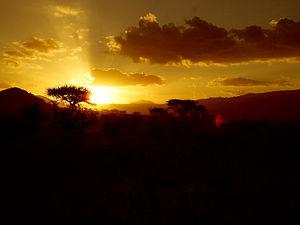
Le comté de Kitui est un comté de l'ancienne province orientale Kenya. Sa capitale et sa plus grande ville est Kitui. Le comté a une population de 1 136 187 habitants et une superficie de 30 430 km².